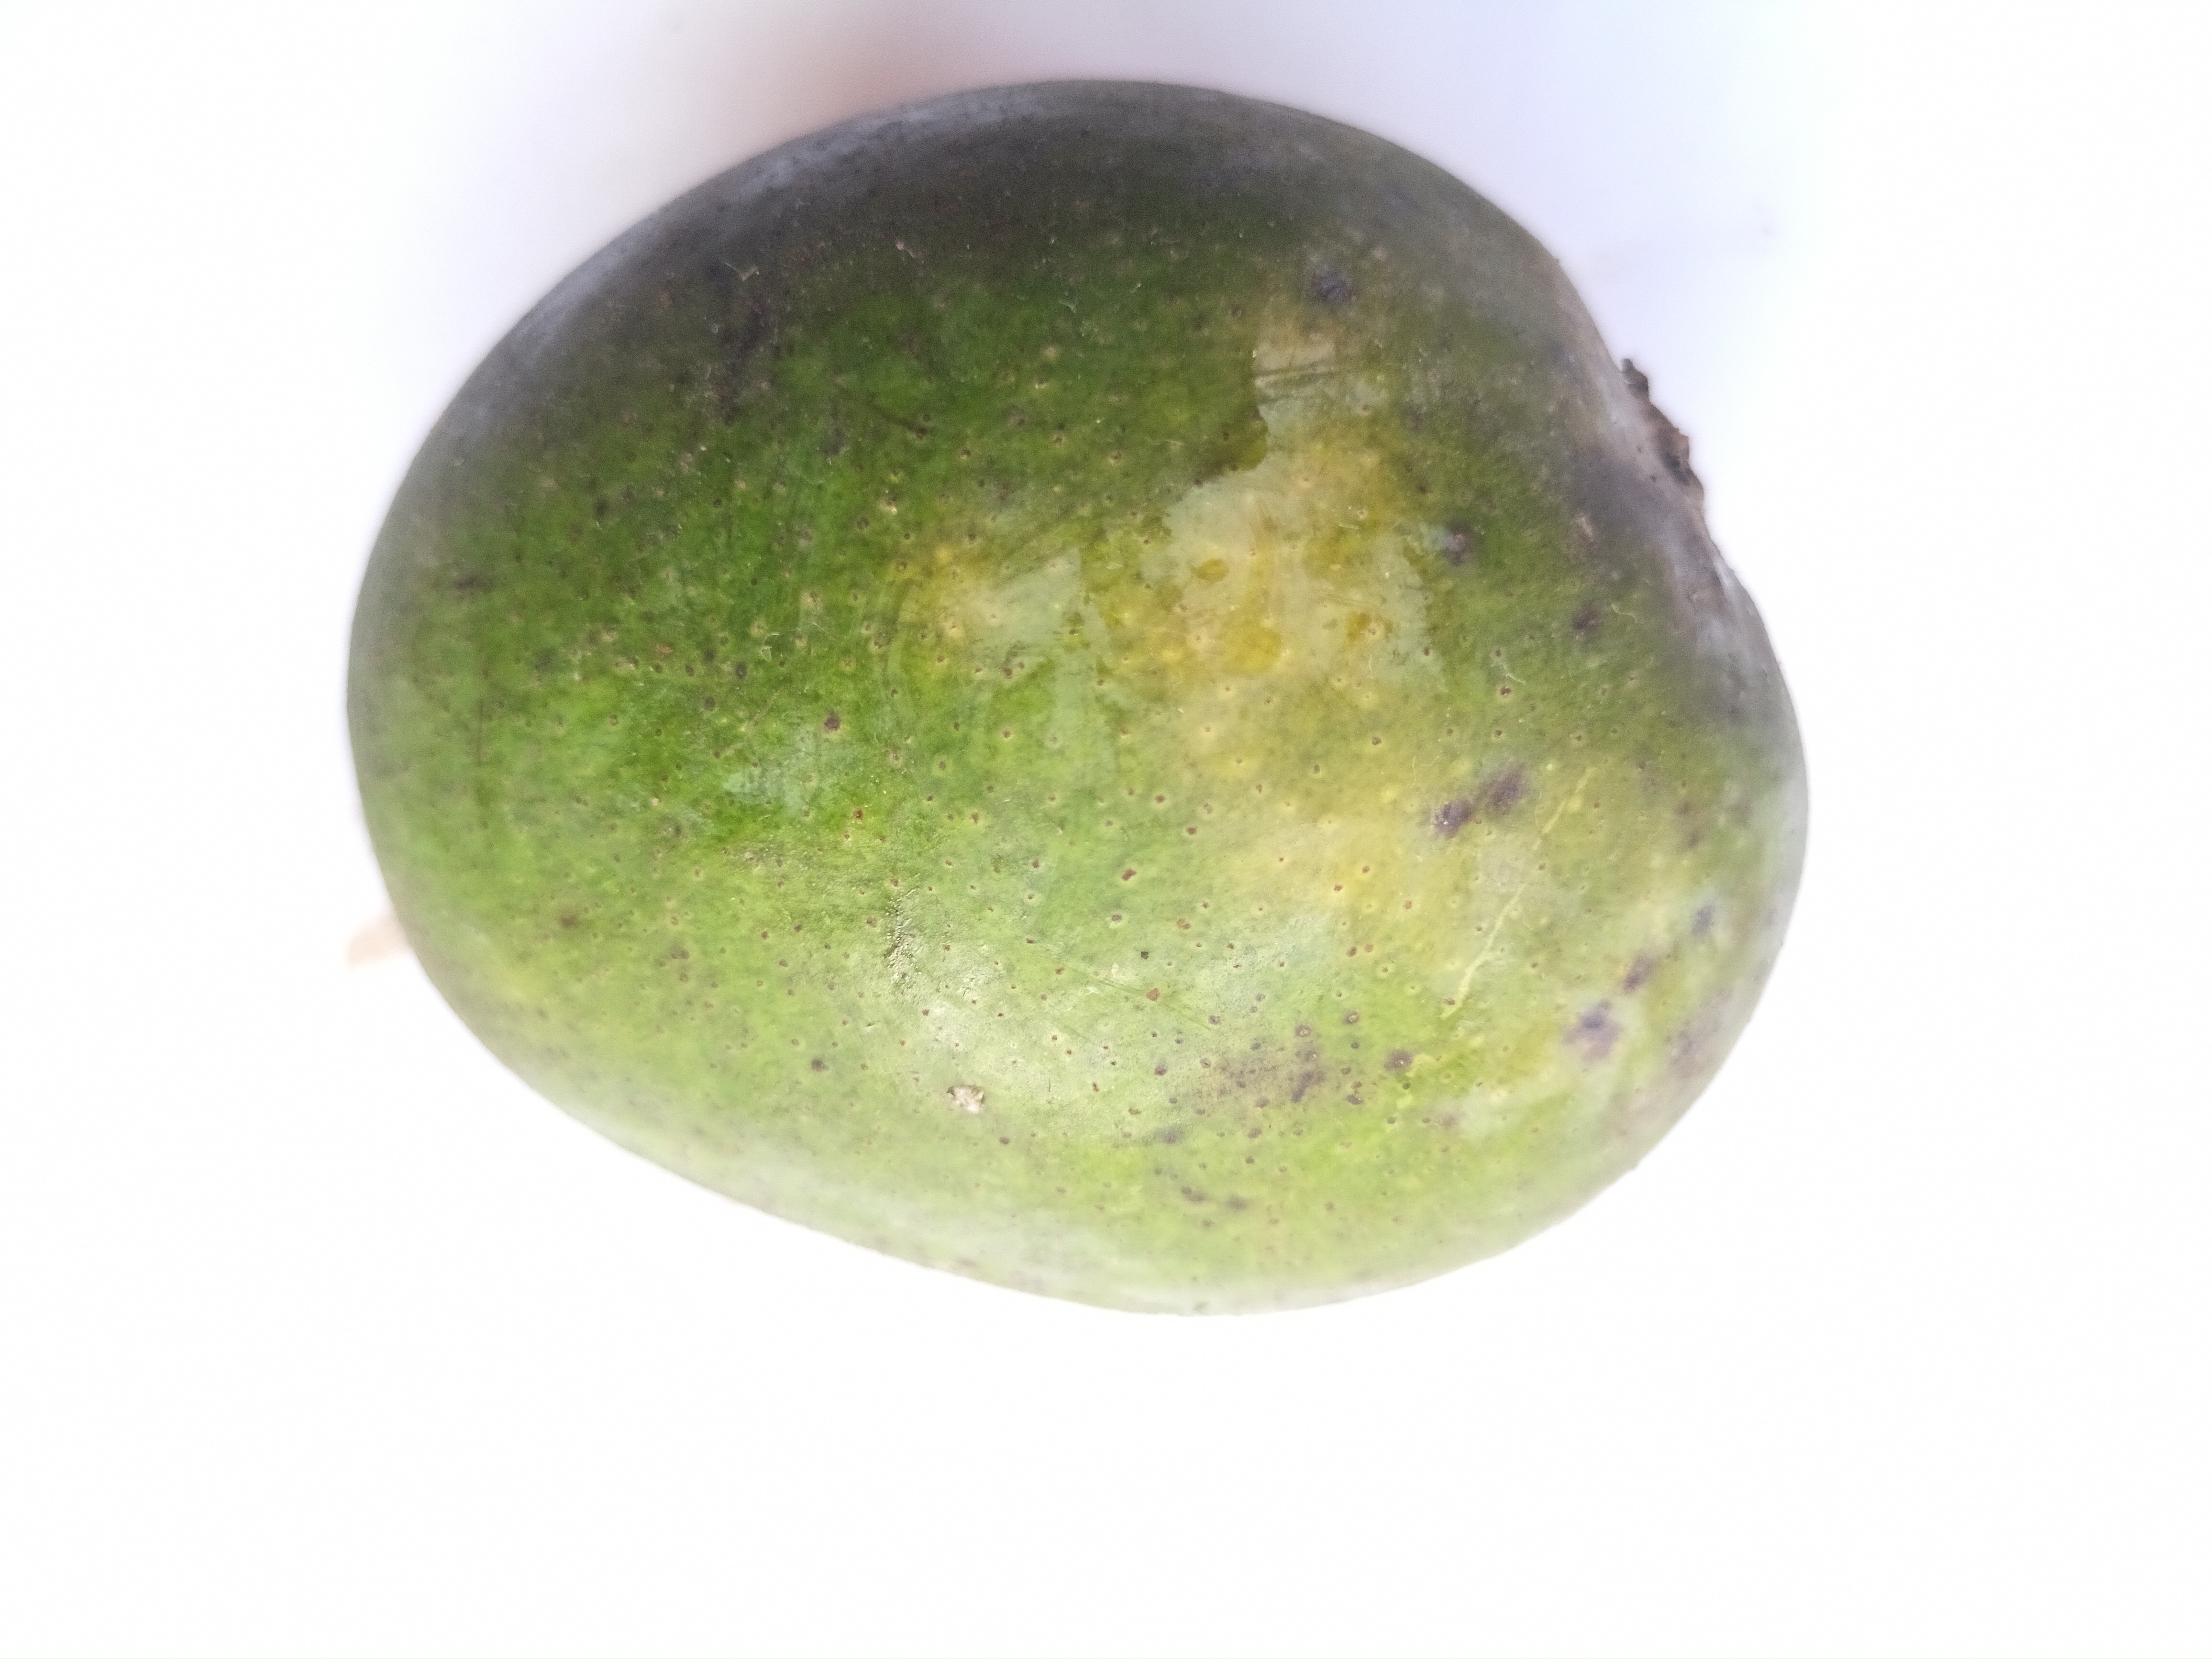
Mango variety: Khrishapat